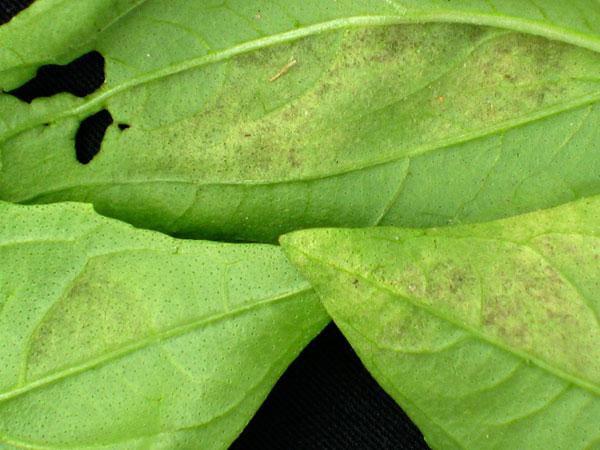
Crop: unknown
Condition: basil_basil_downy_mildew